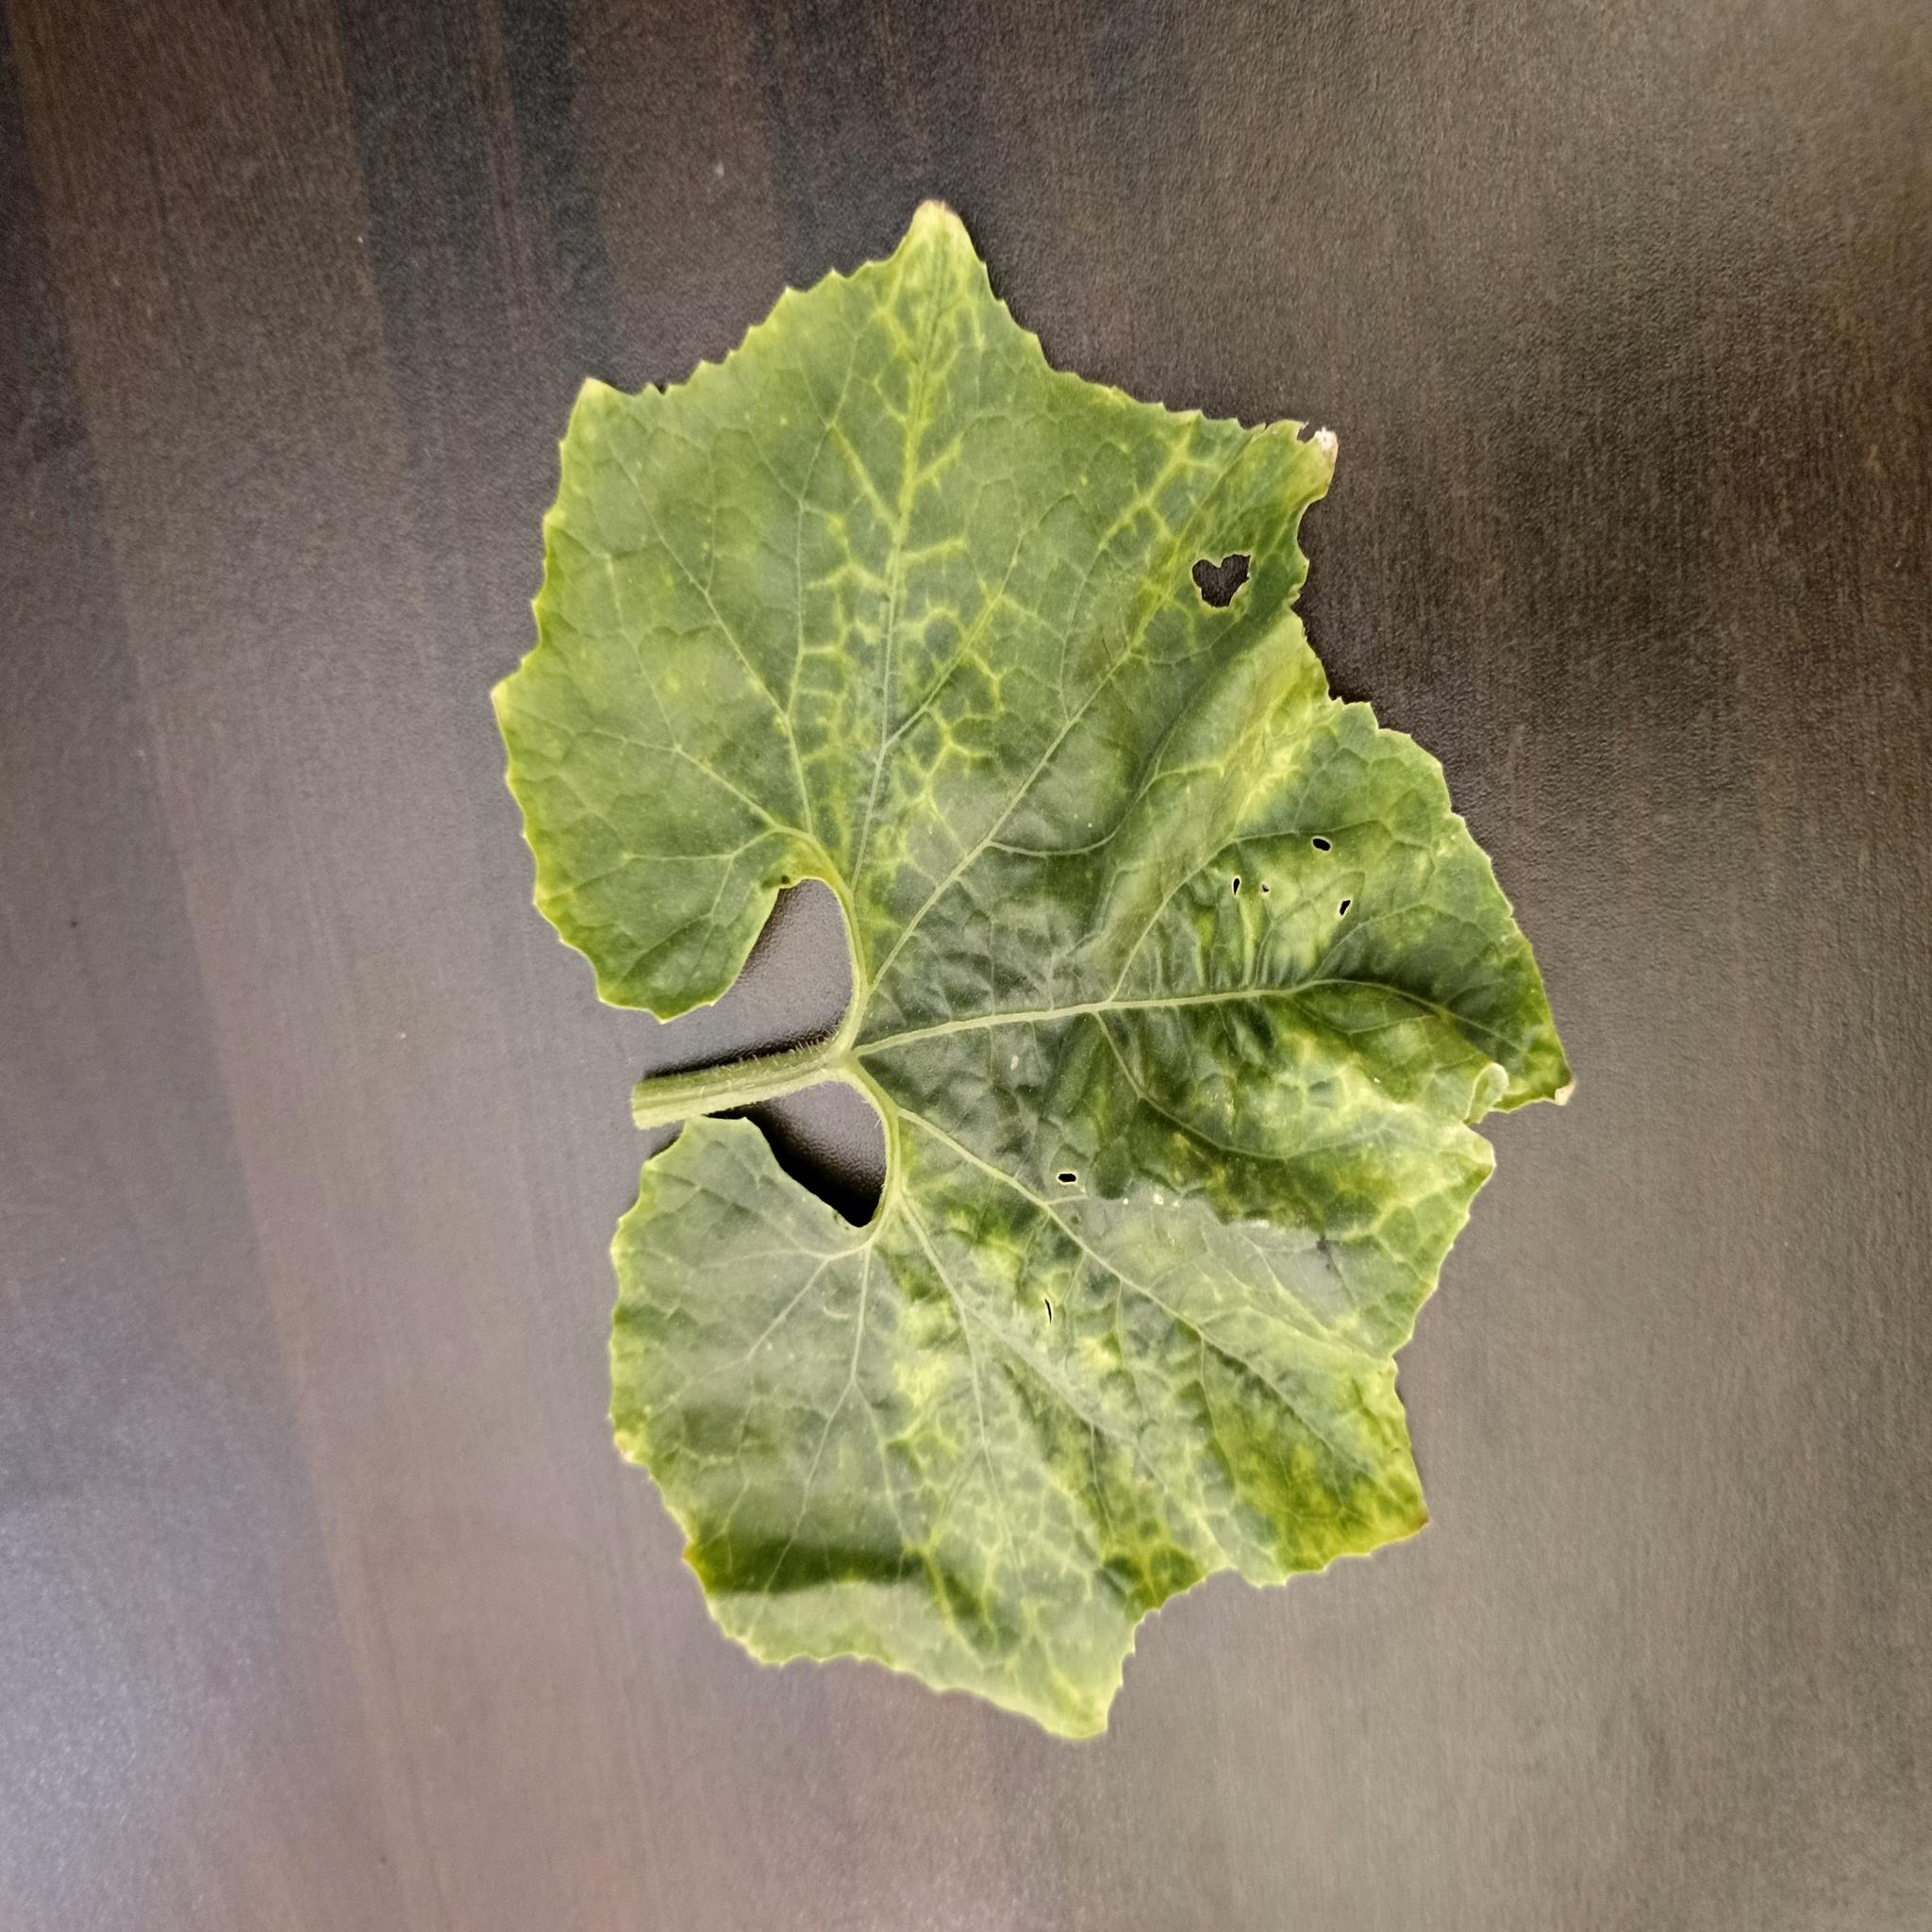
Label: Downy mildew